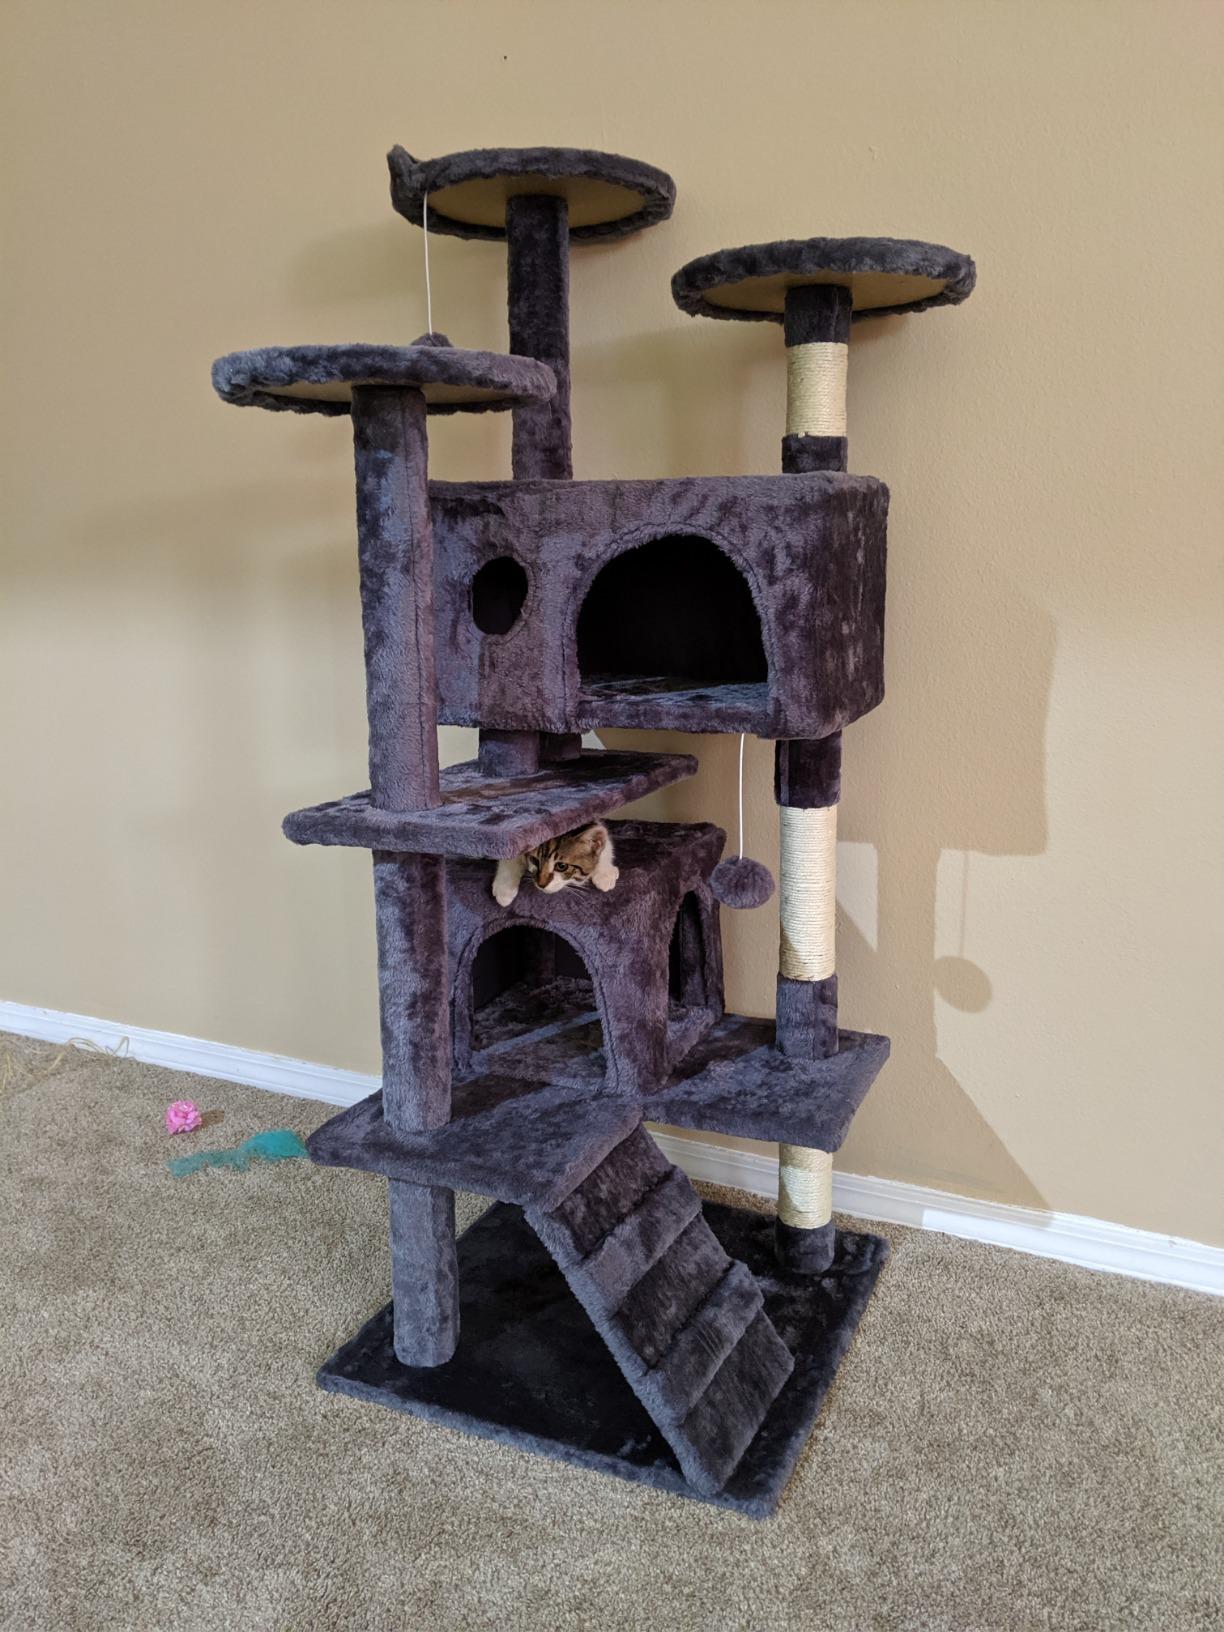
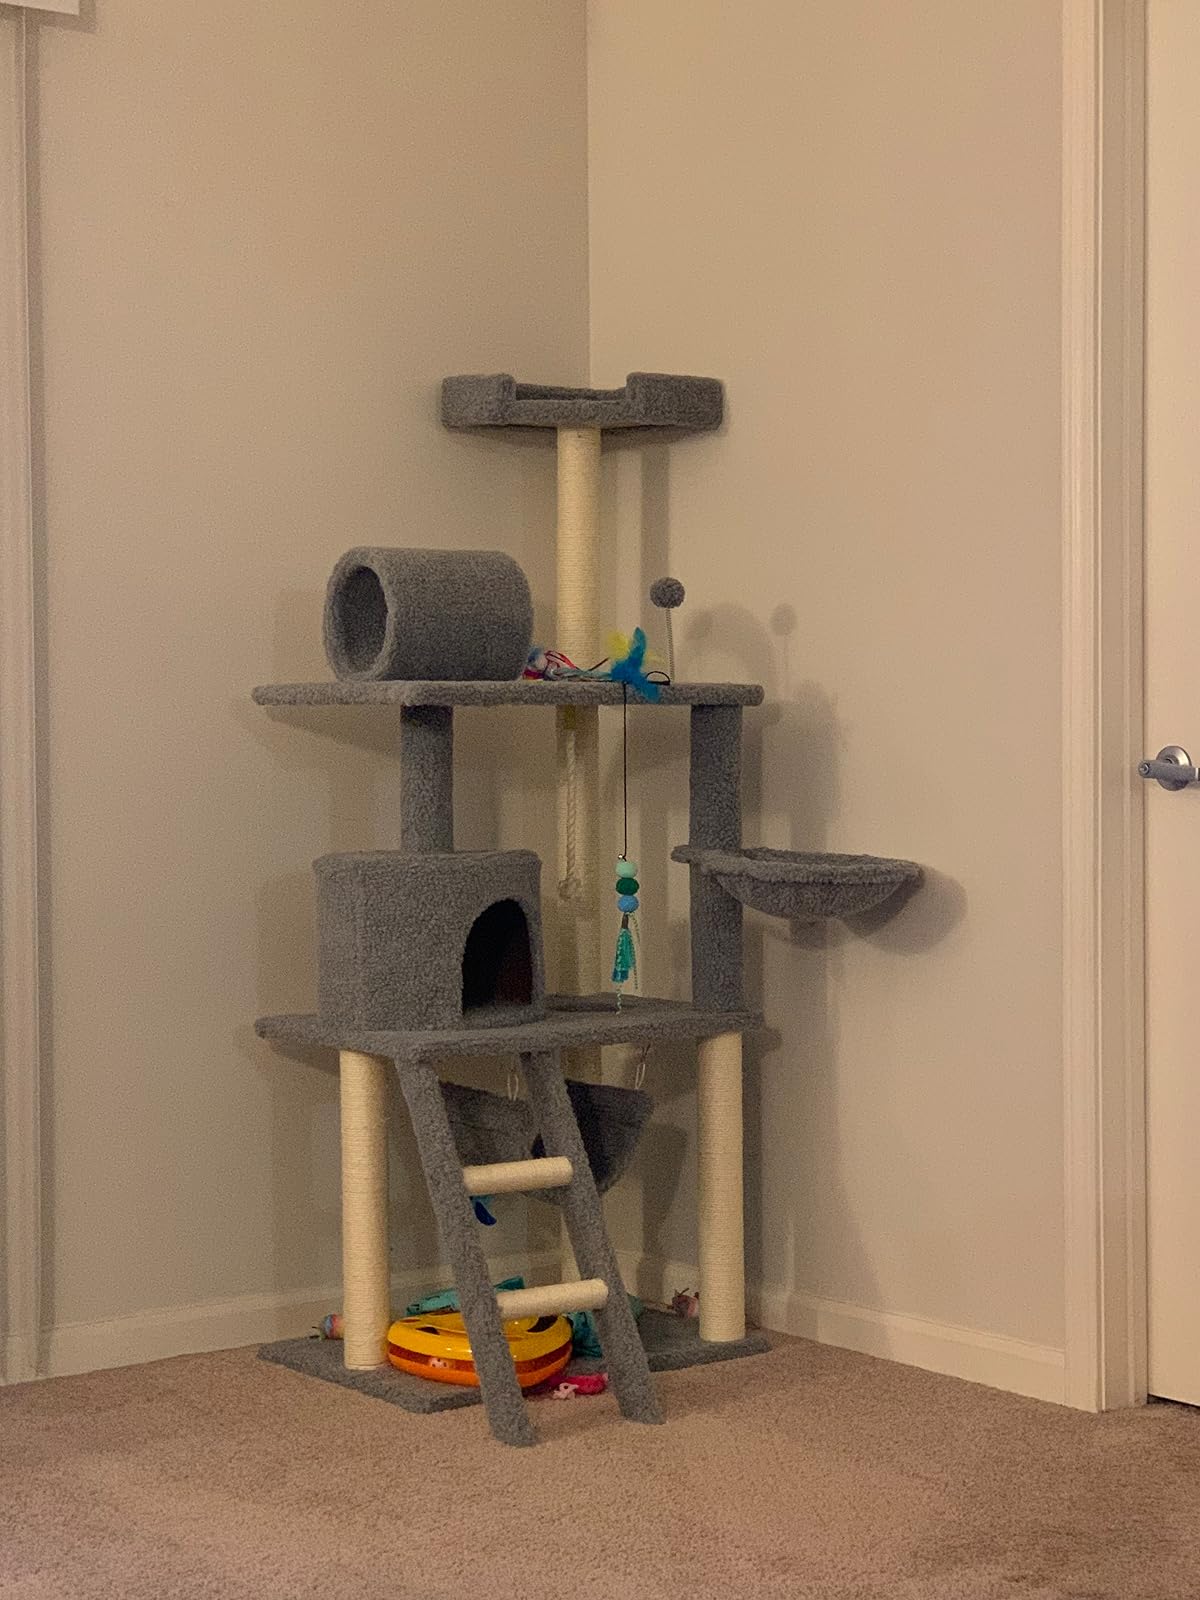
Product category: items_cat tree
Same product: no